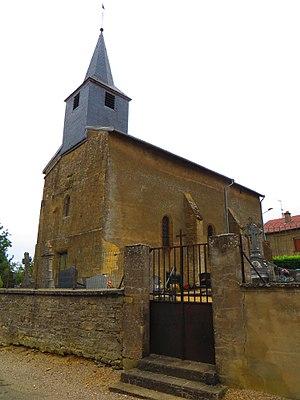
Spincourt L'église Saint-Martin de Réchicourt
Réchicourt est une commune associée du département de la Meuse, en région Grand Est.